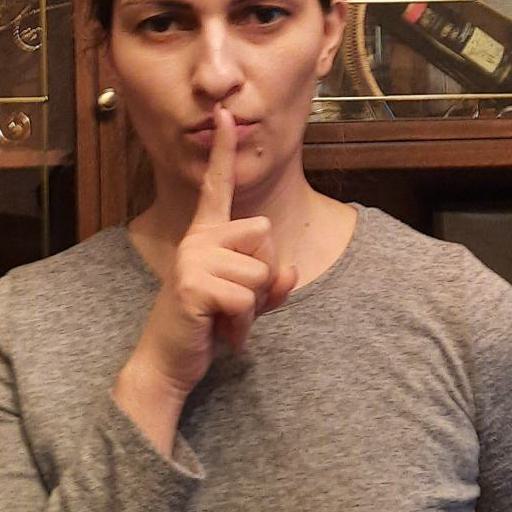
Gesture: mute